Guy Foulcart

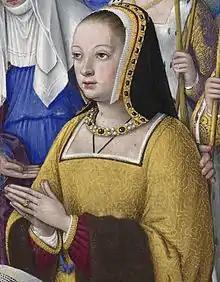
Anne of Brittany helped Foulcart with his compensation claim

In July 1497 James IV hired Foulcart to transport Perkin Warbeck, known as the "Duke of York", and his wife Catherine Gordon from Scotland. Their ship was the "Cuckoo", which James IV had acquired from Foulcart in October 1496 on his return from the Raid of Ellem. The Spanish ambassador Pedro de Ayala rode with Perkin to Ayr and his 30 men on hired horses. Lady Catherine Gordon was dressed in a "sea gown" of tanny Rouen cloth and a black cloak.